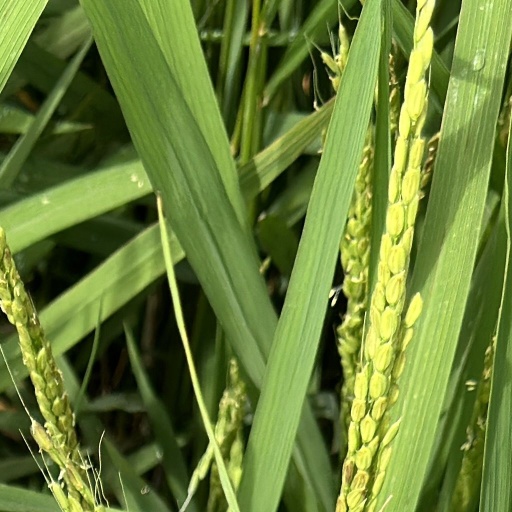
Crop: rice